Hanetsuki

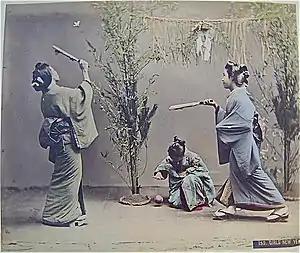
Hanetsuki

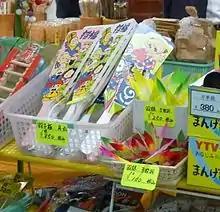
Hanetsuki paddles (left) and shuttlecocks (right) being sold at a shop in a train station.

"Hagoita" often have pictures of kabuki theatre performers or celebrities on them.